Bradford Forster Square railway station

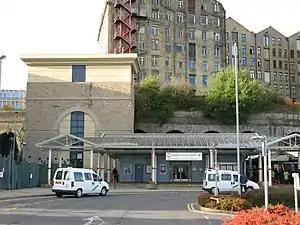
View of the station entrance

Bradford Forster Square railway station serves Bradford, West Yorkshire, England. The majority of services to and from the station use and Class 331 electric multiple units operated by Northern Trains; they run on the Airedale line to , the Wharfedale line to and the Leeds-Bradford line to Leeds.